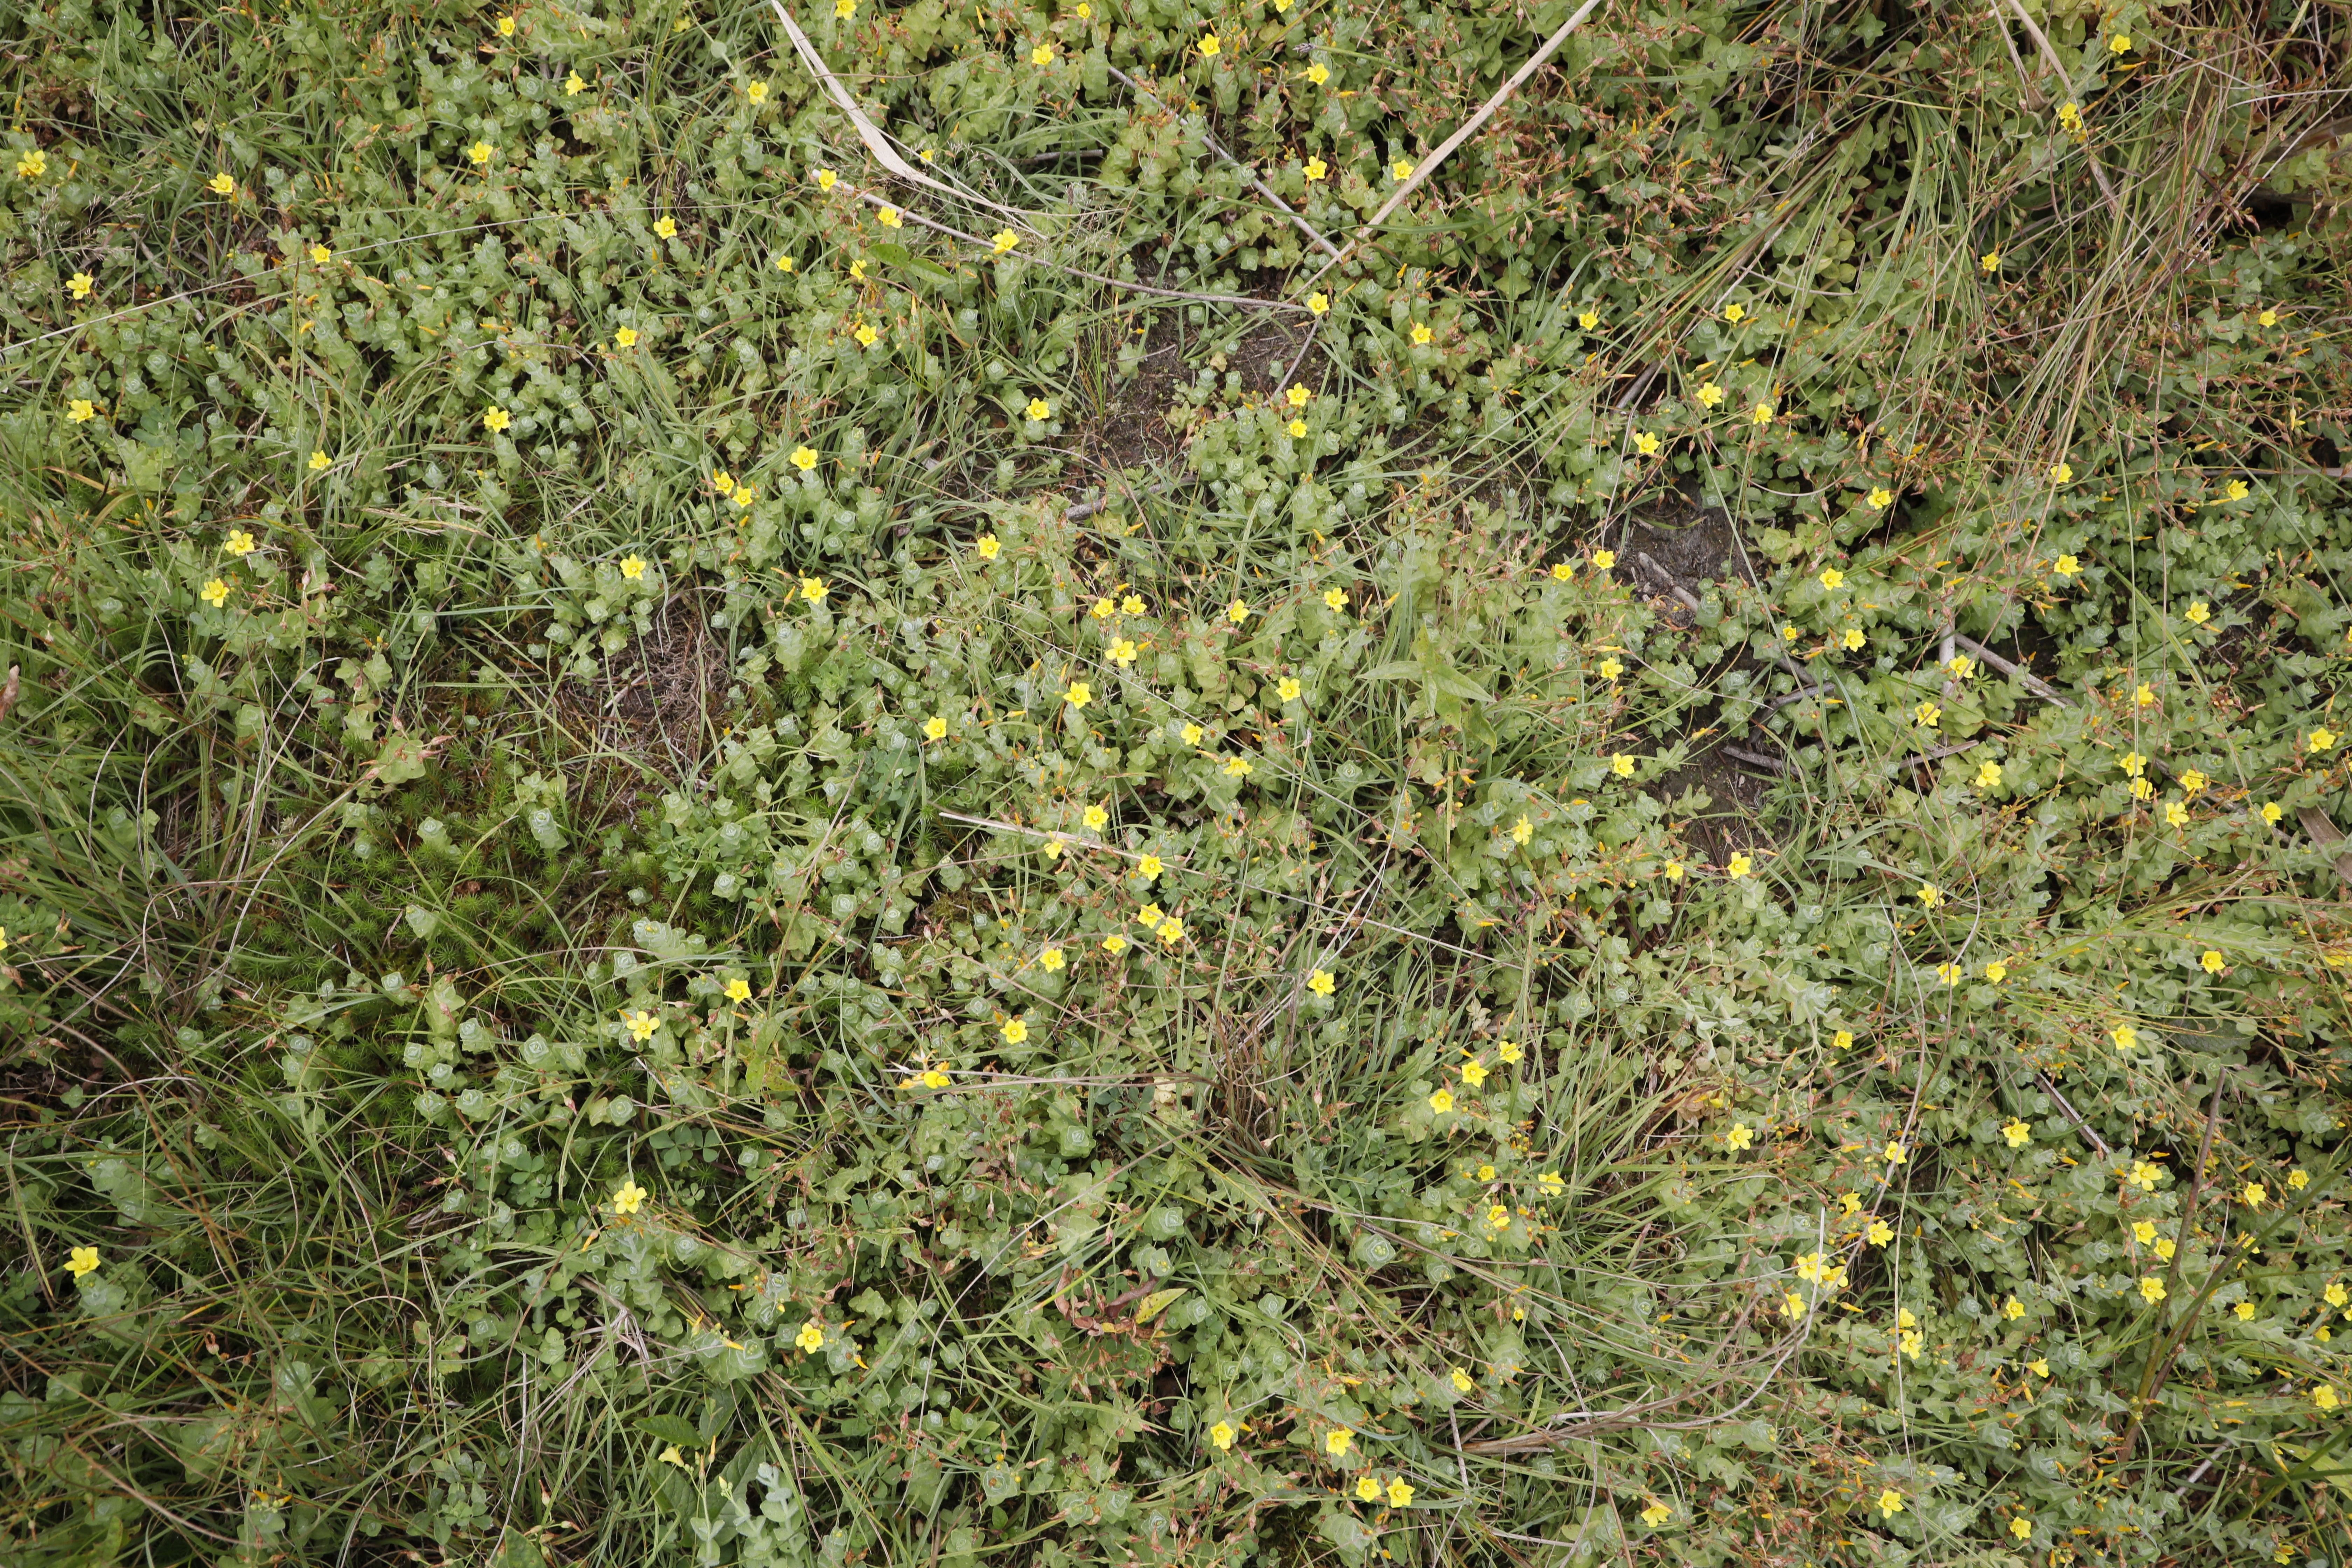
Plant species: Hypericum elodes, Lotus corniculatus